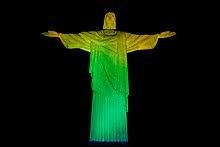
Landmark: Christ the Reedemer